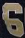
Number: 6